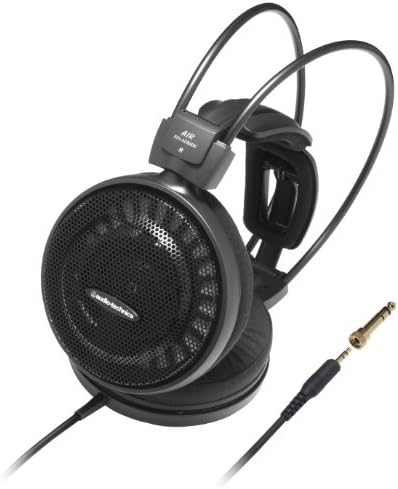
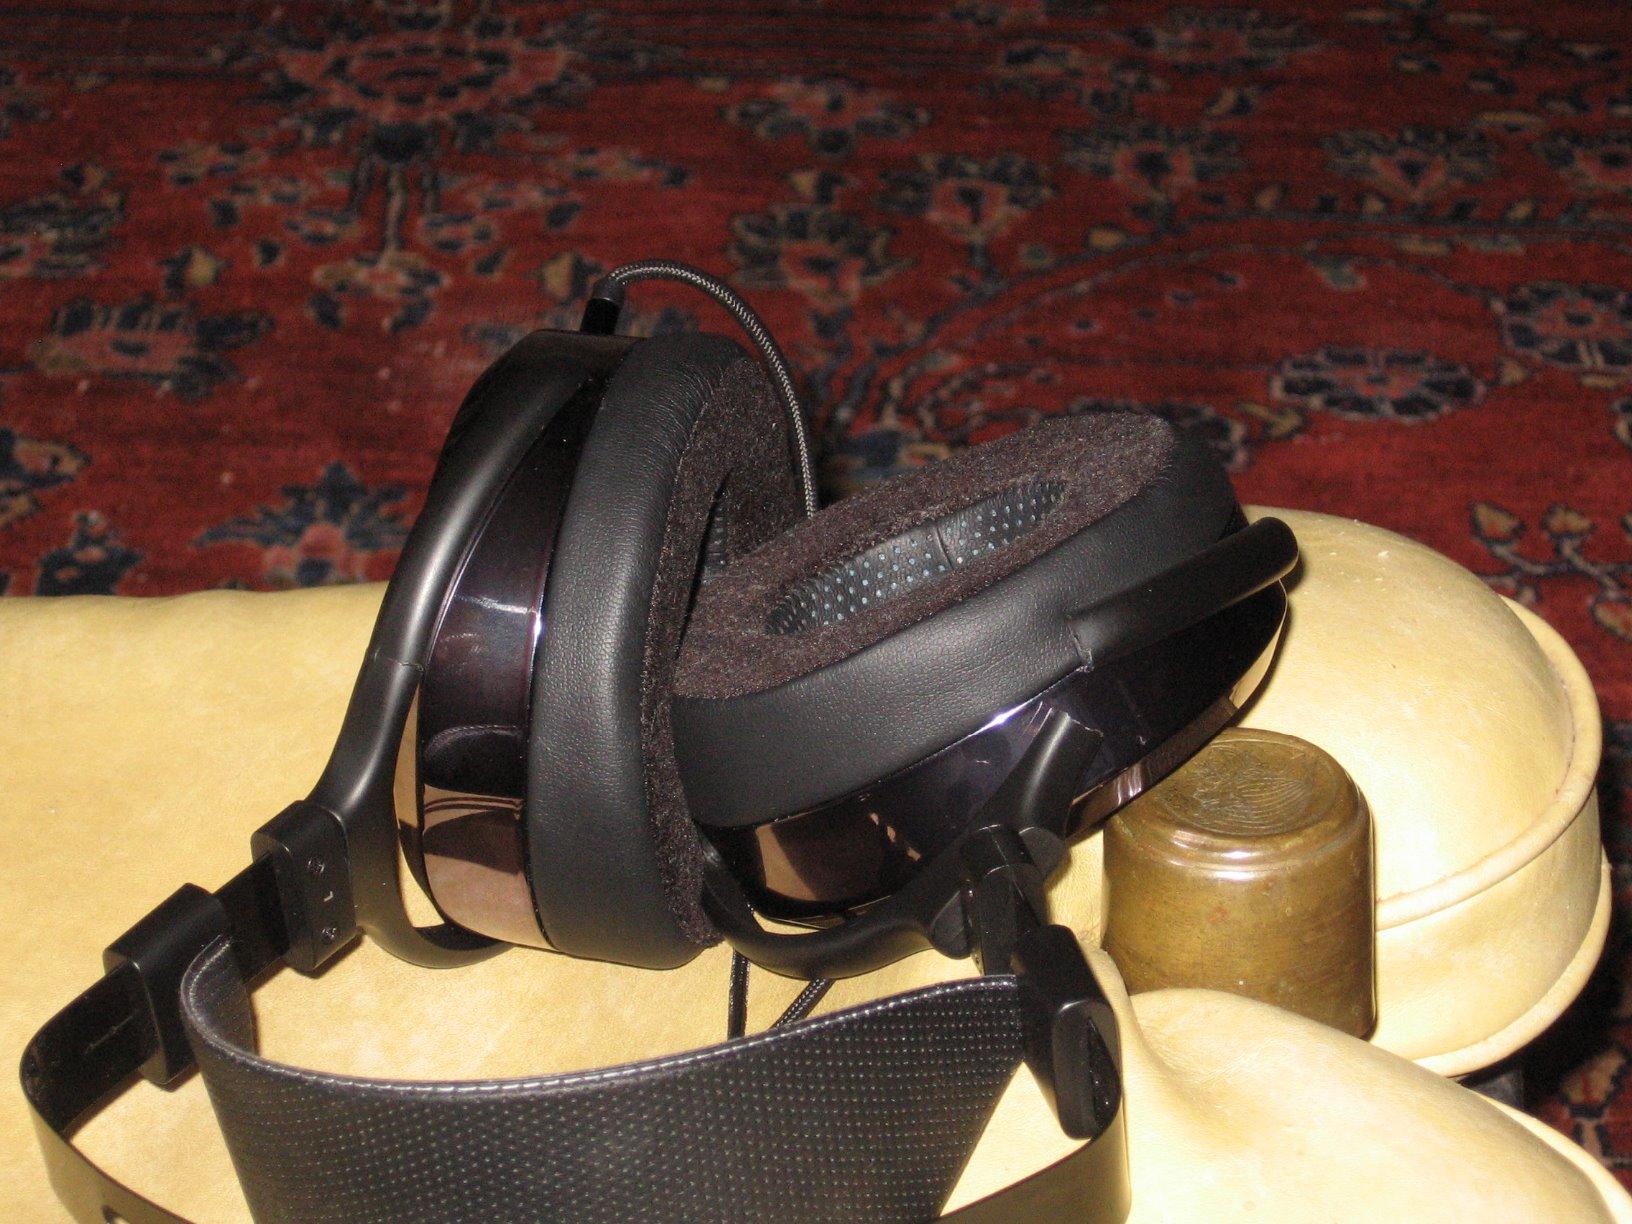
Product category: headphones
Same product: no